United Nations Security Council Resolution 1741

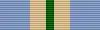
UNMEE ribbon

United Nations Security Council Resolution 1741, adopted unanimously on January 30, 2007, after reaffirming all resolutions on the situation between Eritrea and Ethiopia, particularly resolutions 1320 (2000), 1430 (2003), 1466 (2003), 1640 (2005), 1681 (2006) and 1710 (2006), the Council extended the mandate of the United Nations Mission in Ethiopia and Eritrea (UNMEE) for a period of six months until July 31, 2007.